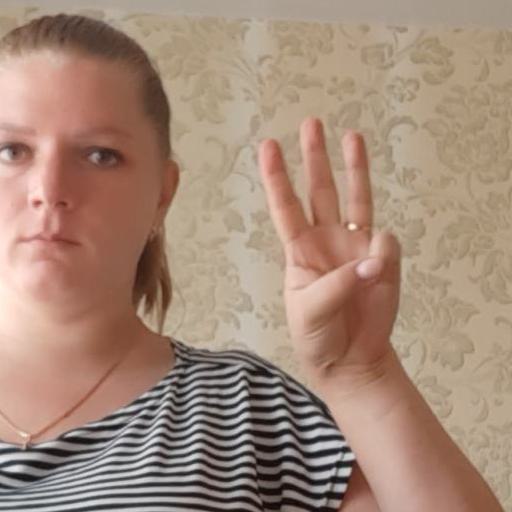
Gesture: three